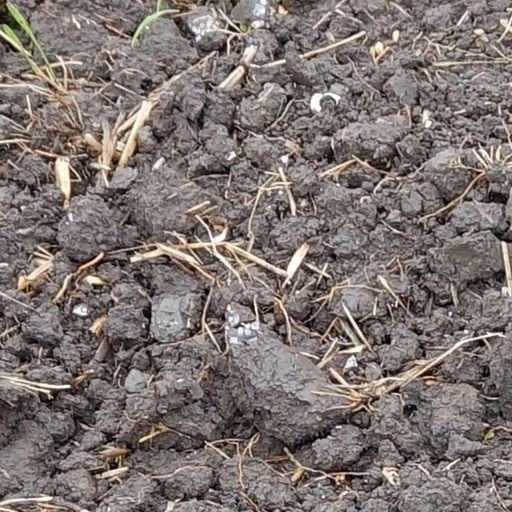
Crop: wheat